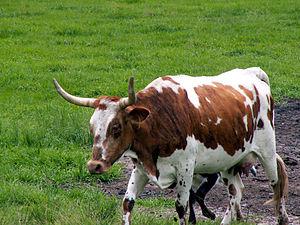
Le Florida Cracker Horse est une race chevaline originaire de Floride, aux États-Unis. Il est physiquement et génétiquement très proche des races ibériques, et notamment du cheval colonial espagnol. C'est un cheval d'allures, renommé pour son agilité et sa vitesse. Les Espagnols l'amènent avec eux dans la région vers 1520 ; établissant progressivement une colonie, ils emploient leurs chevaux pour l'équitation de travail avec le bétail.